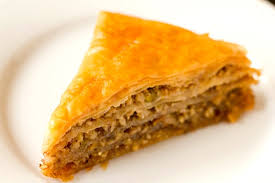
Yemek: baklava